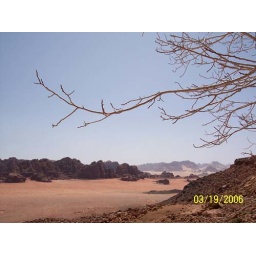
This is taken near a spring in the rocks. The white tree branches are so lovely.